Ahakista

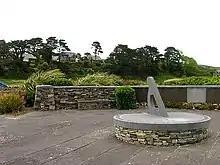
Air India Crash Memorial

The Air India Memorial Garden is located at Ahakista, and each June the local community remembers the terrorist attack of 1985 that resulted in the deaths of over 300 people. On the morning of 23 June 1985, an Air India Boeing 747, flying from Canada to India, was approaching the southwest coast of Ireland when it was blown apart by a bomb, killing all 329 people on board.